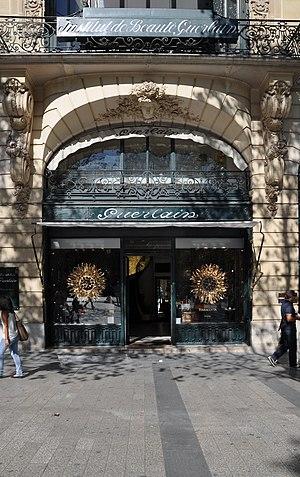
L'entrée principale de l'immeuble situé au 68 avenue des Champs-Élysées dans le 8e arrondissement de Paris en France. Construit en 1914 pour les parfumeurs Jacques et Pierre Guerlain il est inscrit aux monuments historiques par le Ministère de la Culture. This building is inscrit au titre des Monuments Historiques. It is indexed in the Base Mérimée, a database of architectural heritage maintained by the French Ministry of Culture,